Industrial radiography

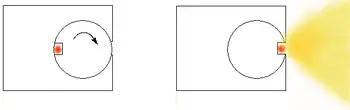
This torch-type camera uses a wheel design. The radioactive source is in red, and the gamma rays are yellow.

Shutter-based devices require the entire device, including the heavy shielding, to be located at the exposure site. This can be difficult or impossible, so they have largely been replaced by cable-driven projectors.